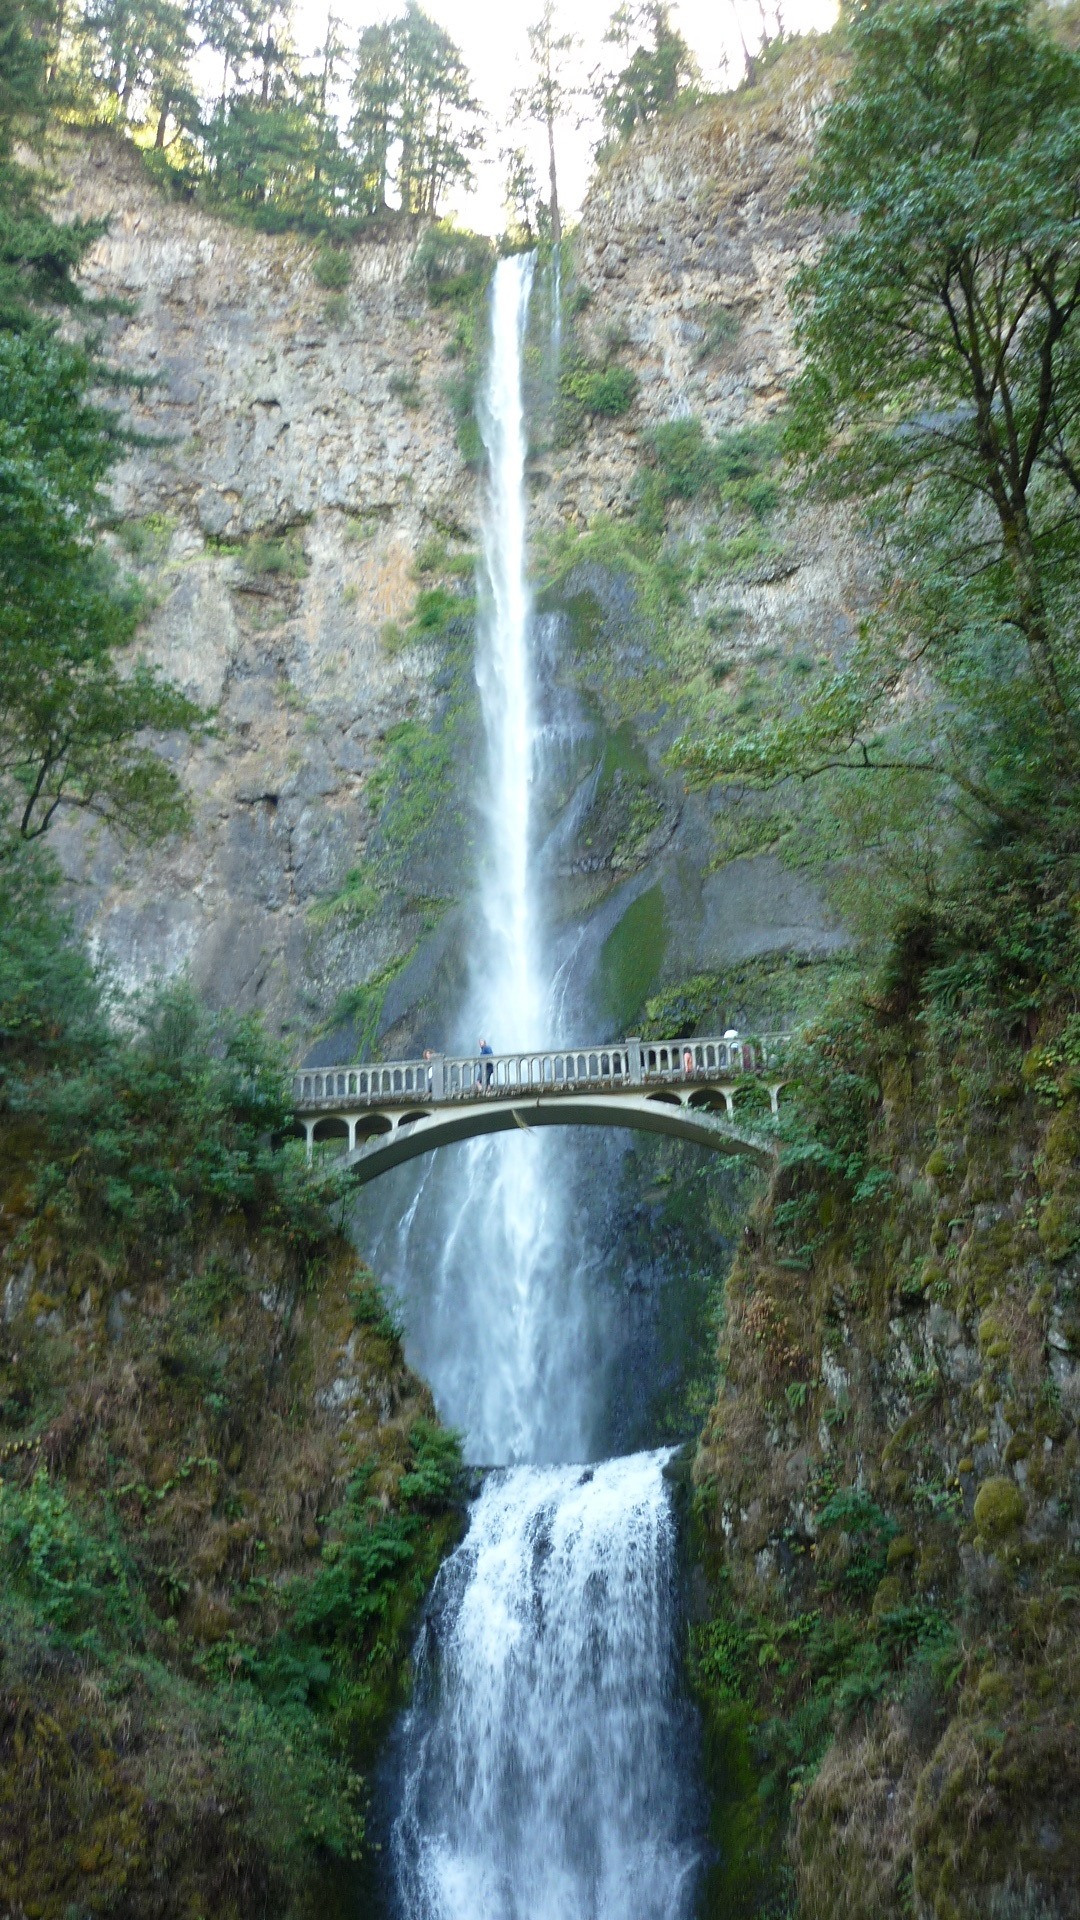
landscape, water, nature, waterfall, scenic, usa, body of water, falls, ravine, wasserfall, water feature, watercourse, oregon, multnomah, stone bridge, state park